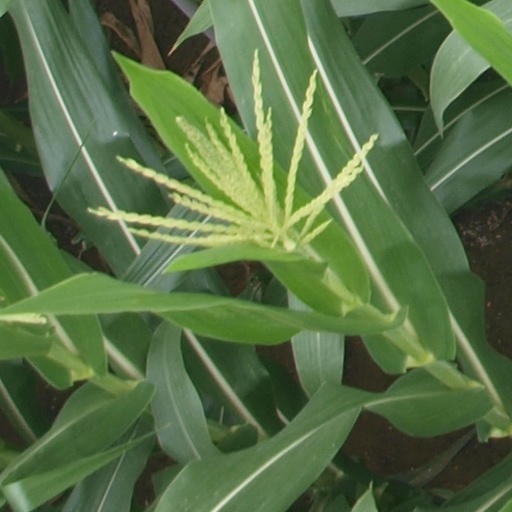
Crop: maize; corn